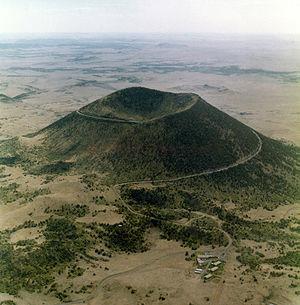
Cette liste recense les monuments nationaux américains.
Capulin Volcano National Monument est situé dans le Nord-Est du Nouveau-Mexique, aux États-Unis. Il a été classé monument national américain le 9 août 1916.
Le Nouveau-Mexique est un État du sud-ouest des États-Unis, bordé à l'ouest par l'Arizona, au nord par le Colorado, à l'est par le Texas et au sud par les États mexicains de Chihuahua et de Sonora. Faisant partie des quatre États des Four Corners, le Nouveau-Mexique a une superficie de 314 926 km² et est peuplé de 2 059 179 habitants. Sa forme est proche d'un carré de 550 km de côté. La capitale de l’État est Santa Fe, et la plus grande ville est Albuquerque.